Luanda

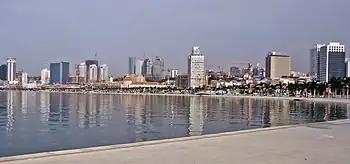
The Bay of Luanda

In 2001 the provisional Angolan governments cleared the Boavista slum in Luanda Bay so that a luxury housing redevelopment was possible. Luanda has since become one of the world's most expensive cities.